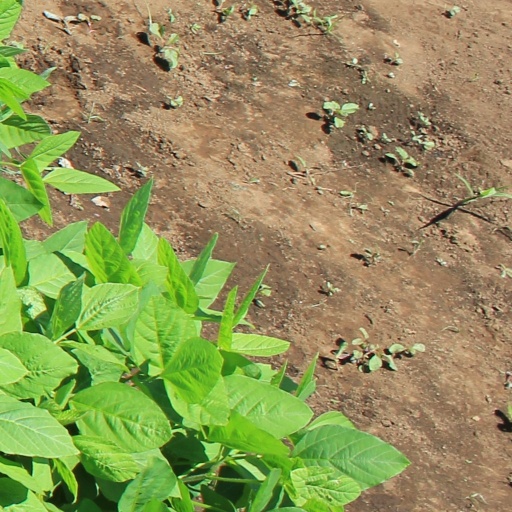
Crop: soybean